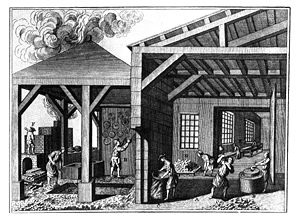
Manufaktur
Sachsisk Porcelænsmanufaktur.
Manufaktur er en produktionsform, hvor en virksomhed samlede et stort antal arbejdere, der producerede varer uden brug af kunstigt drevne maskiner, ild eller vandkraft.